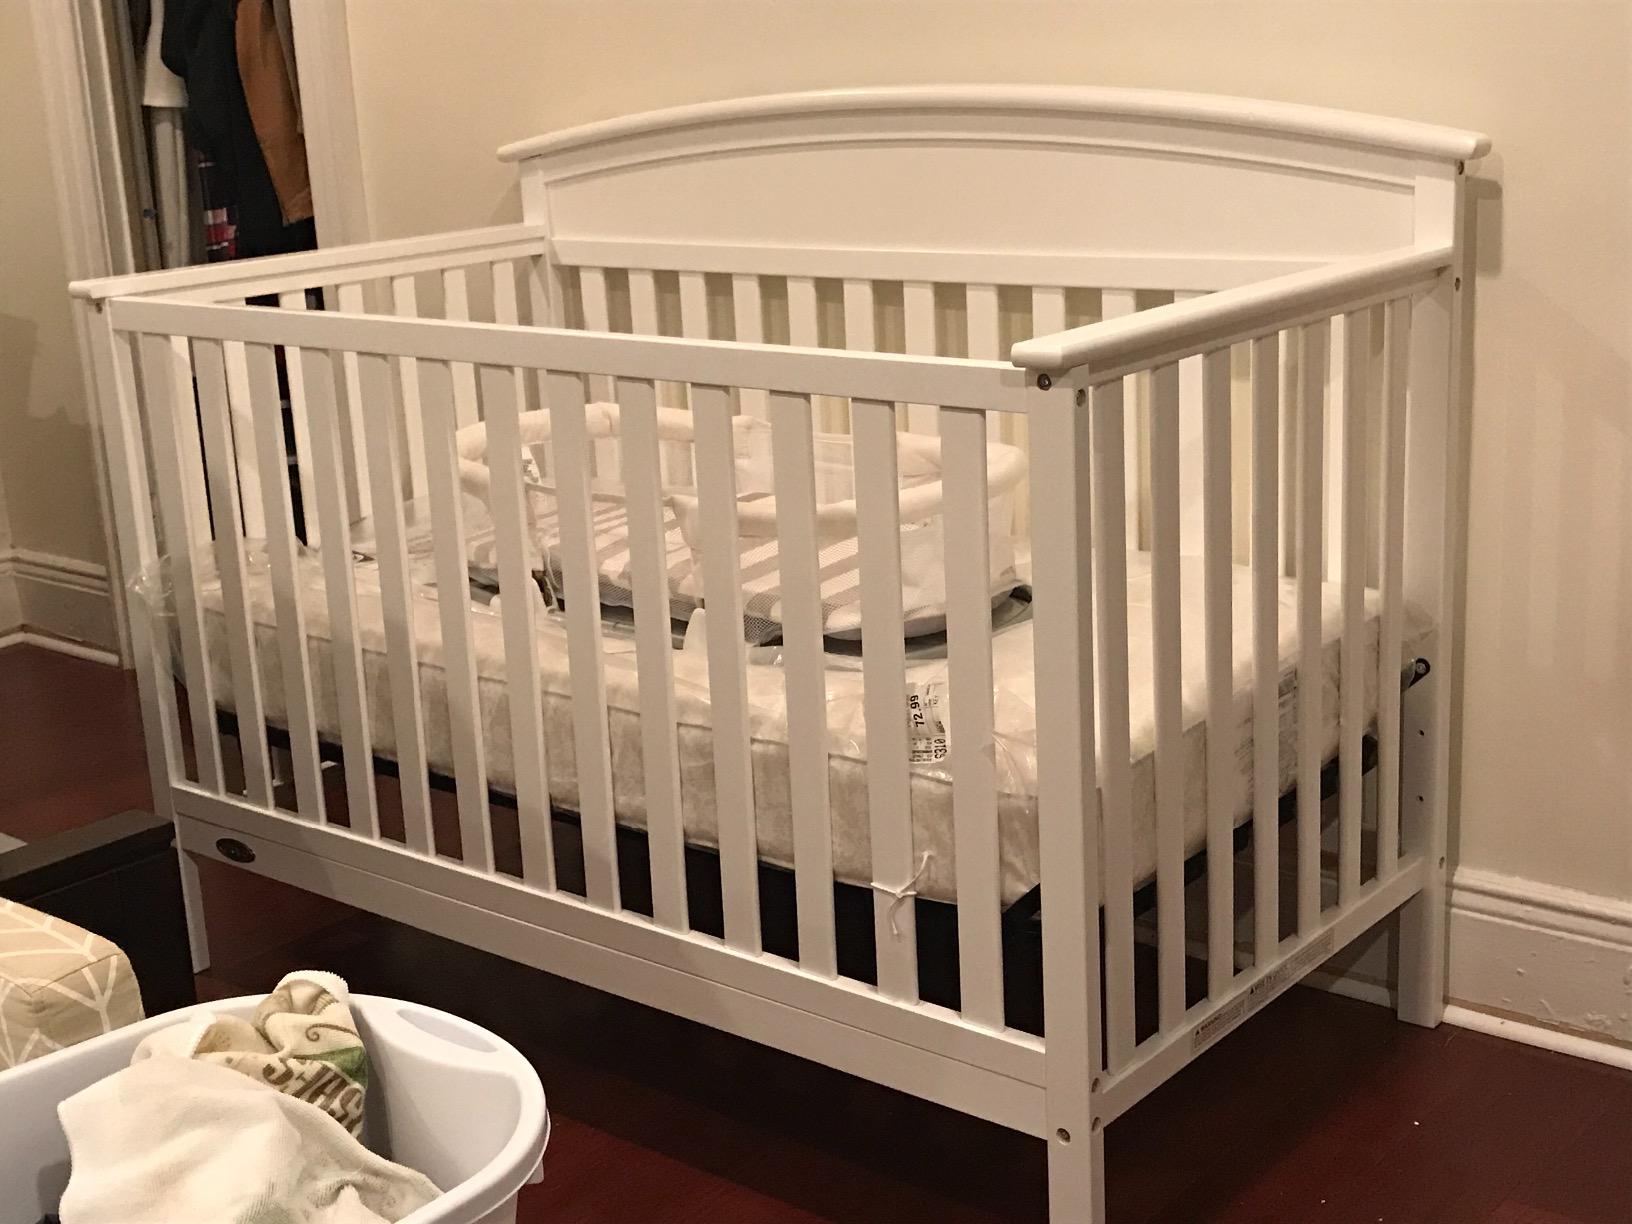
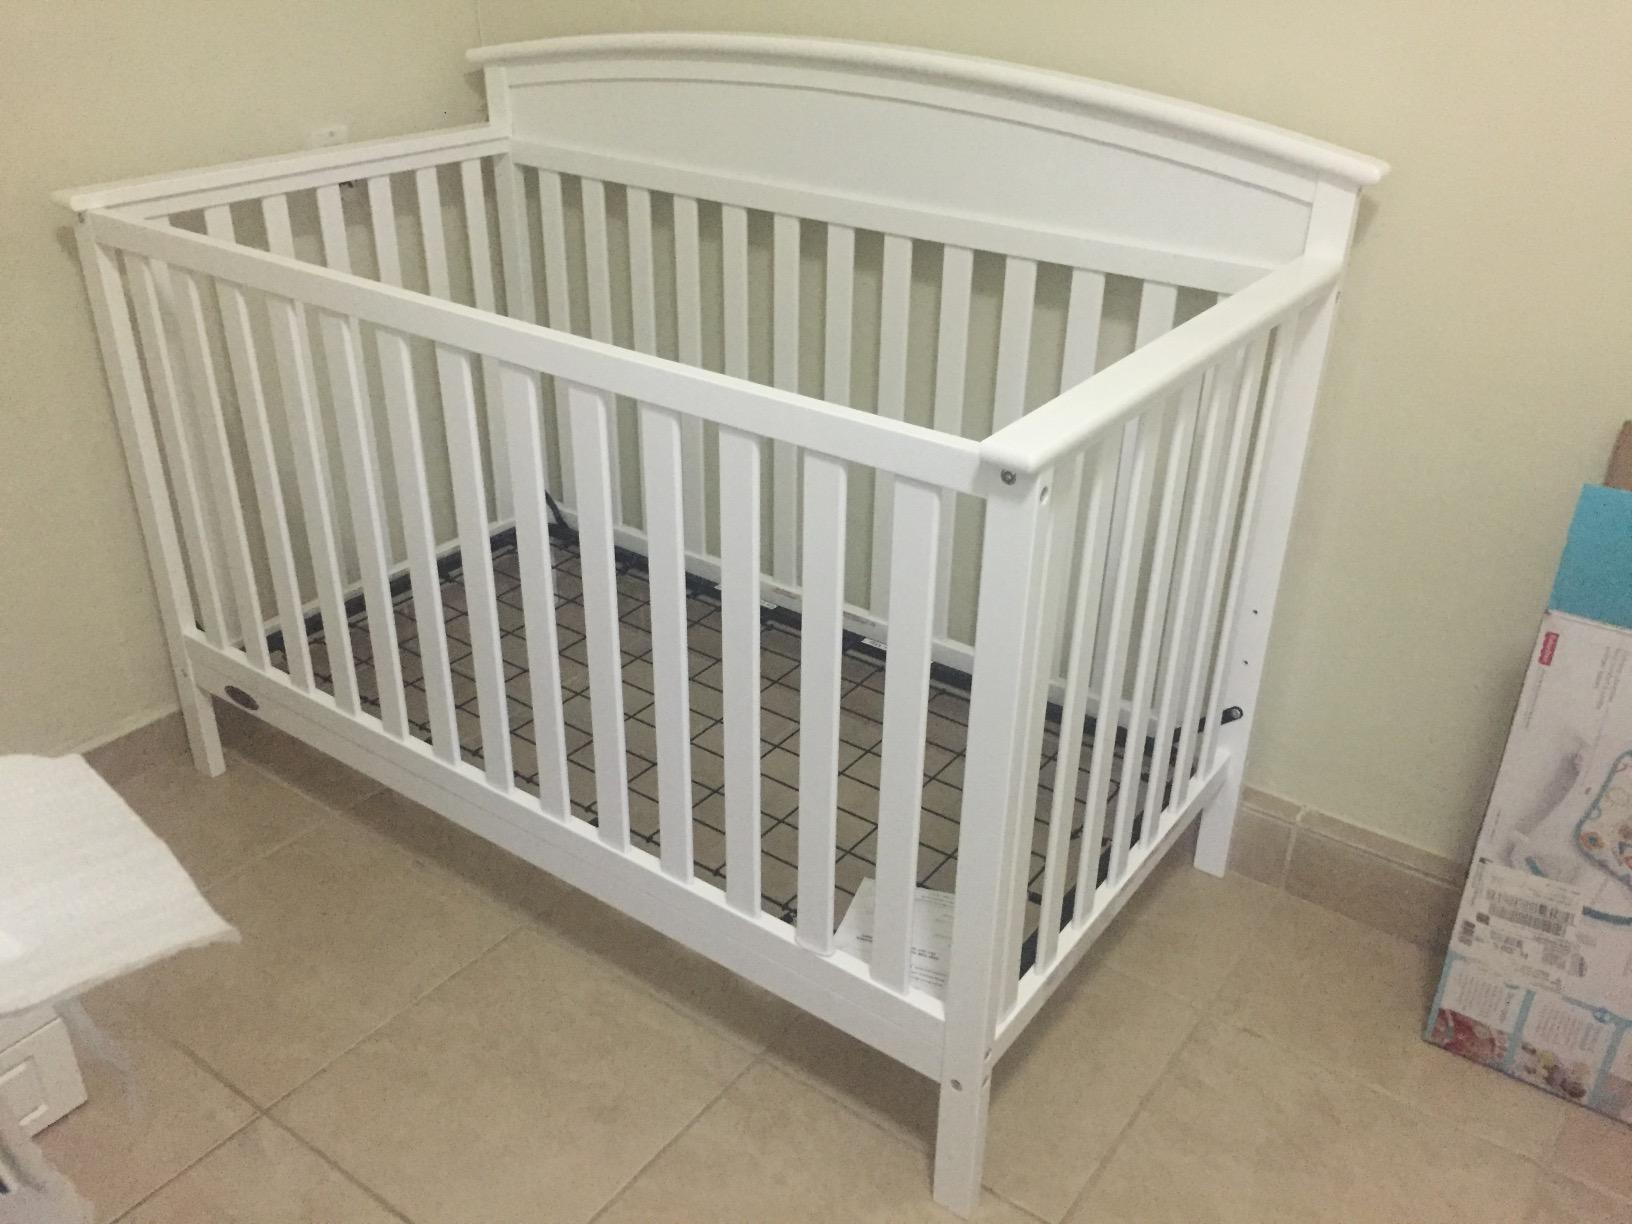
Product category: products_crib
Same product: yes